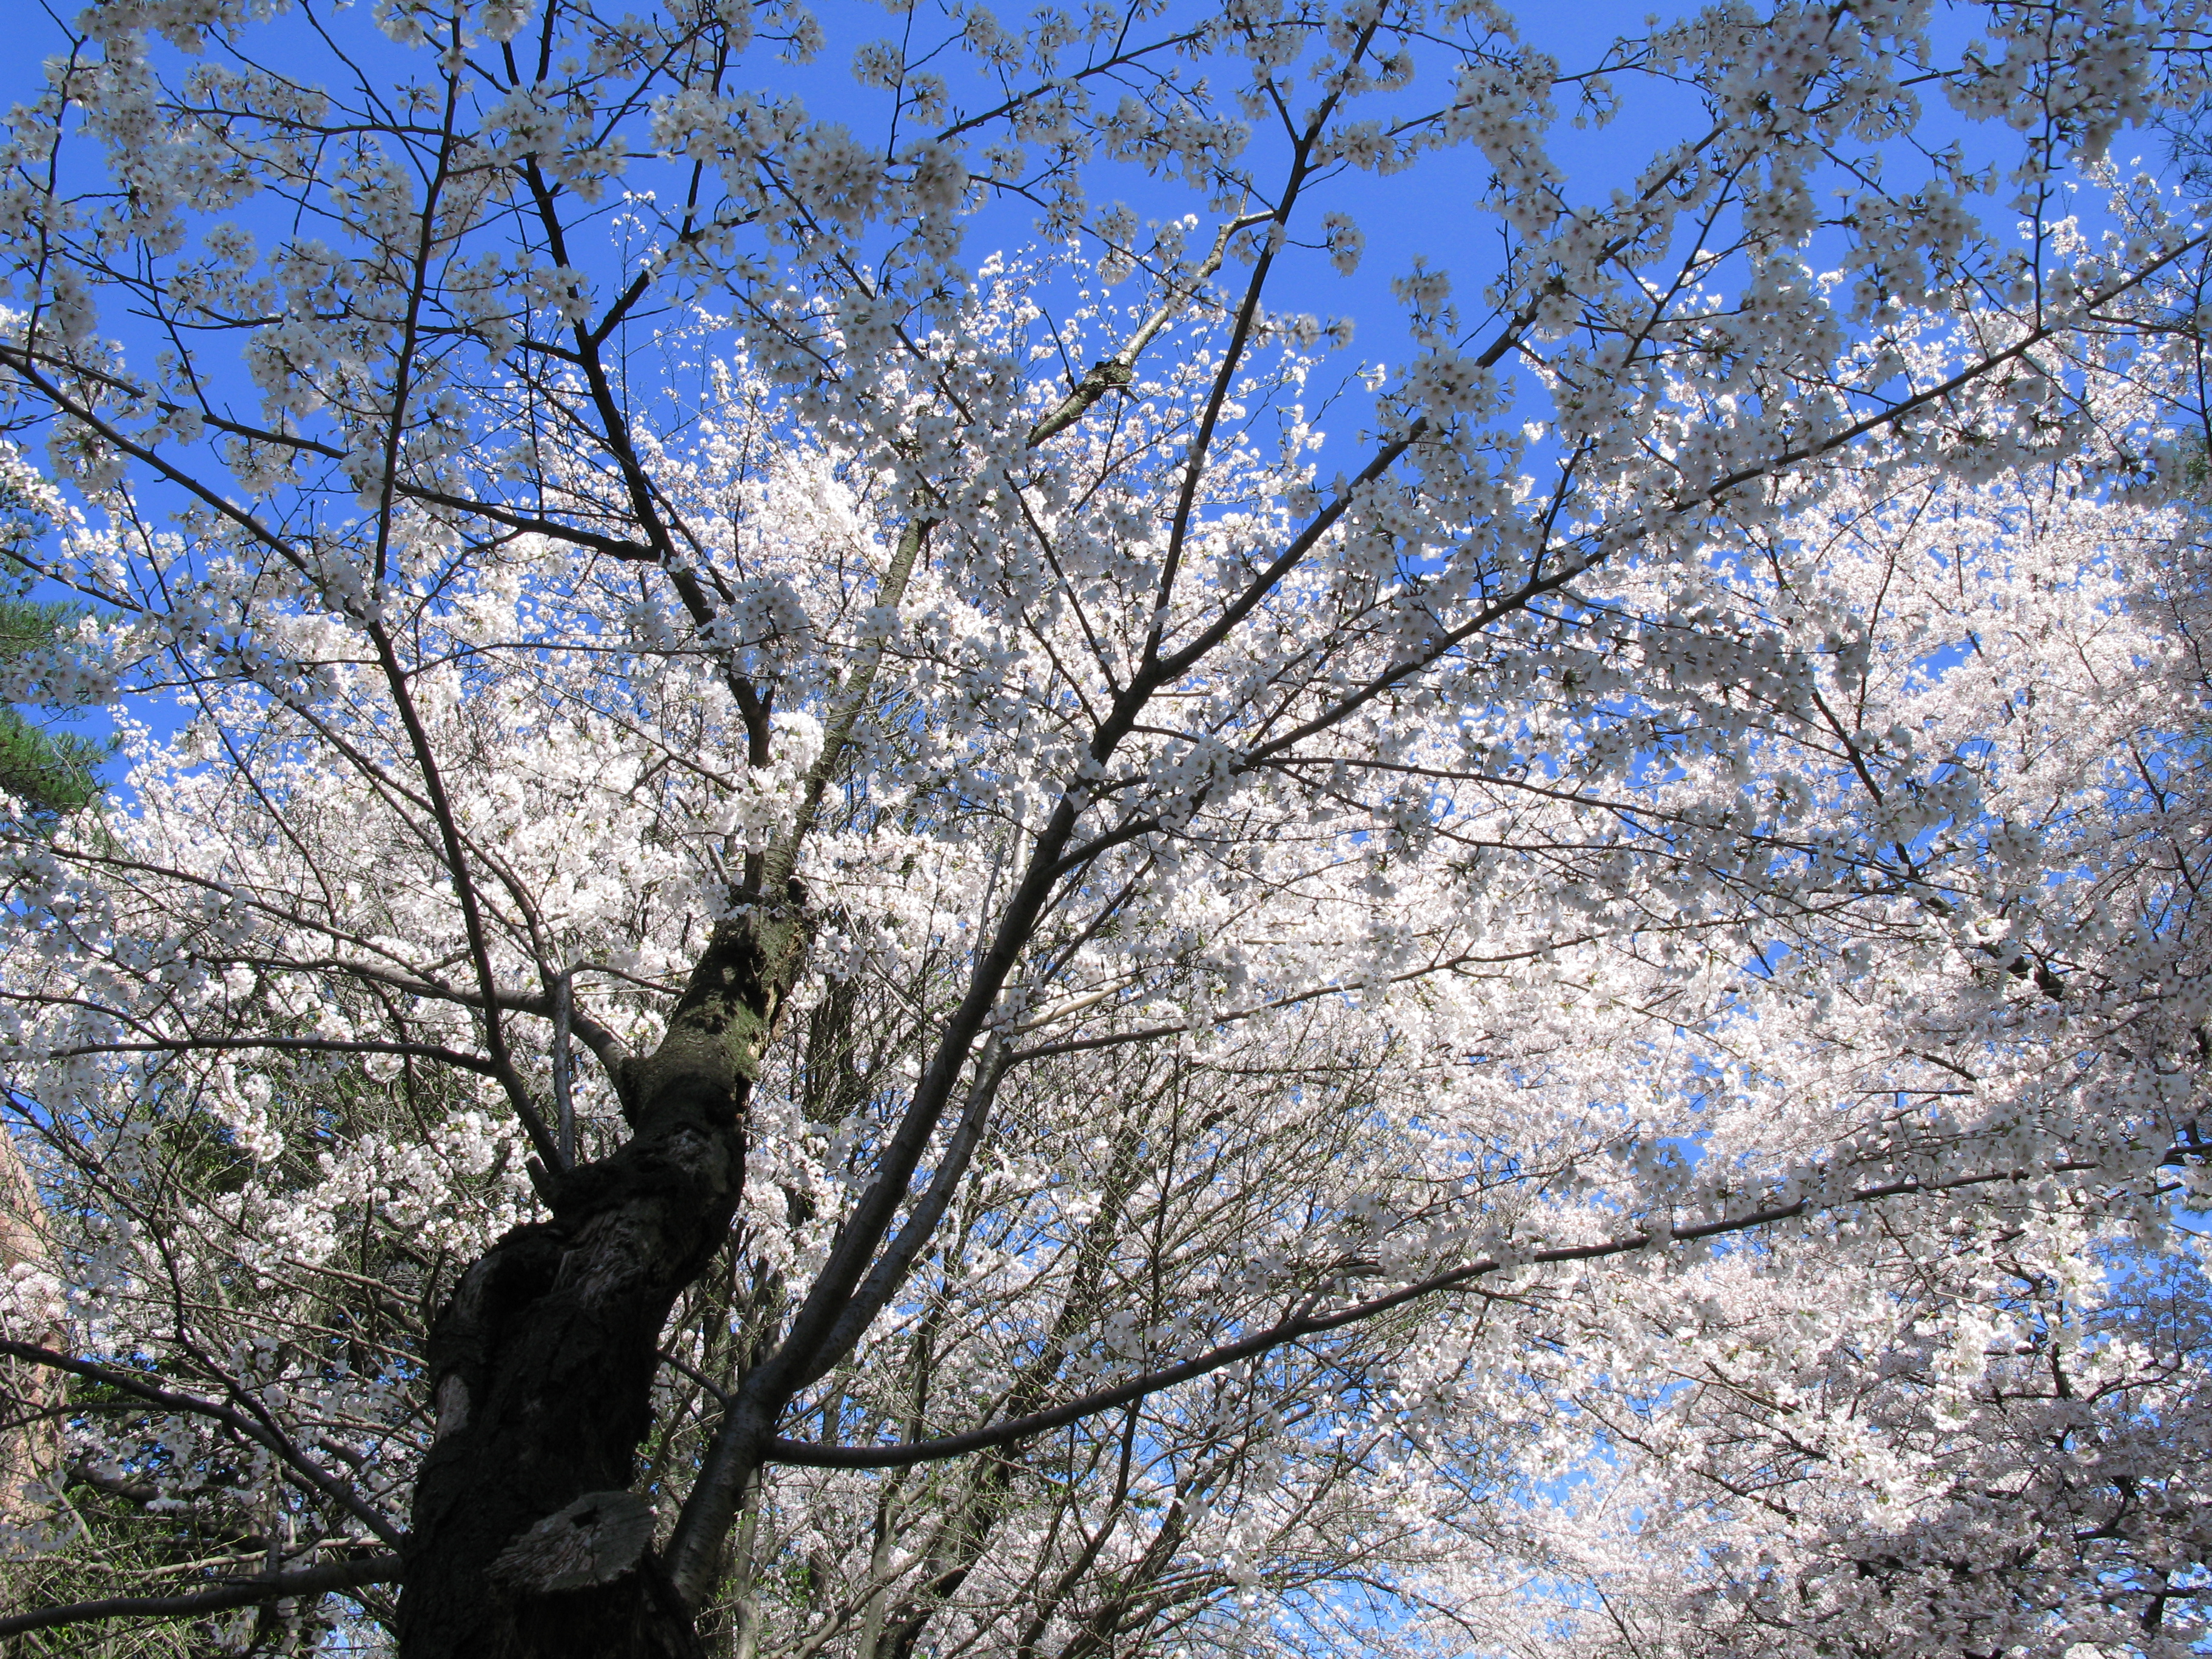
tree, branch, blossom, winter, plant, flower, spring, high, produce, season, cherry blossom, sakura, hires, cherry, flowerpicturesnolimits, hi, res, powershotg7, canong7